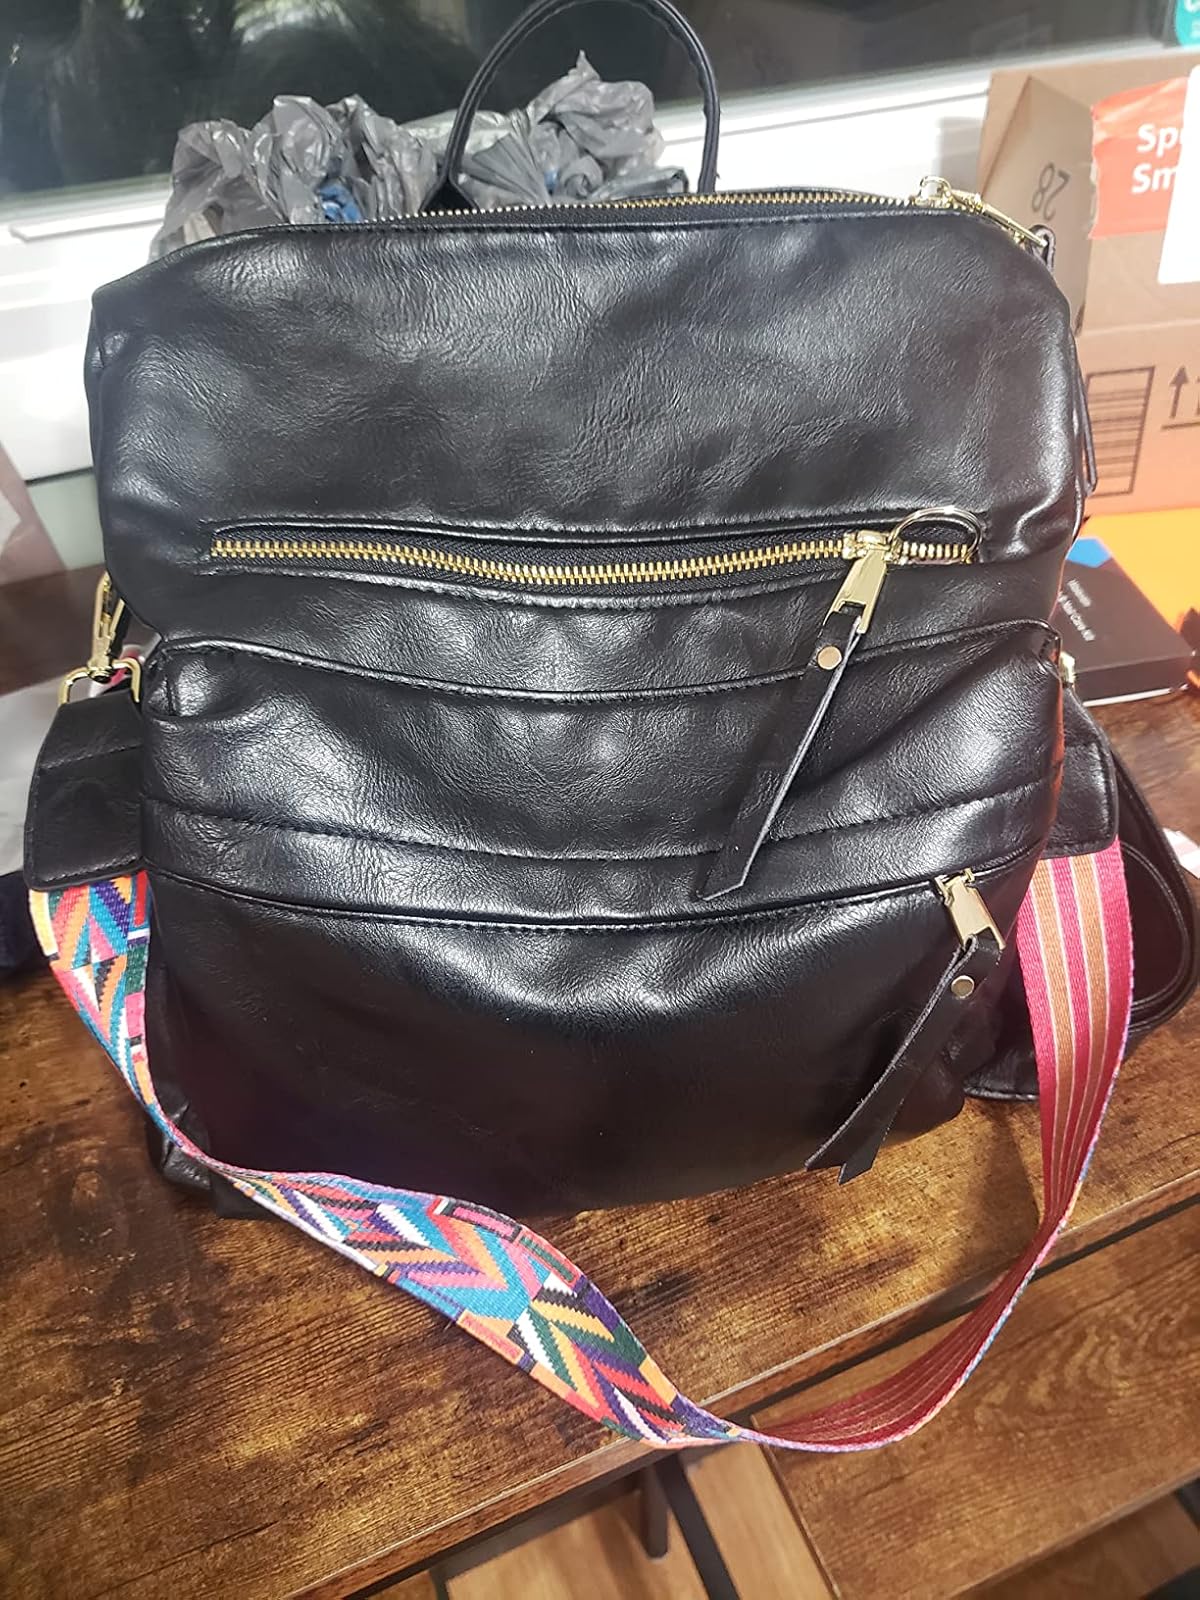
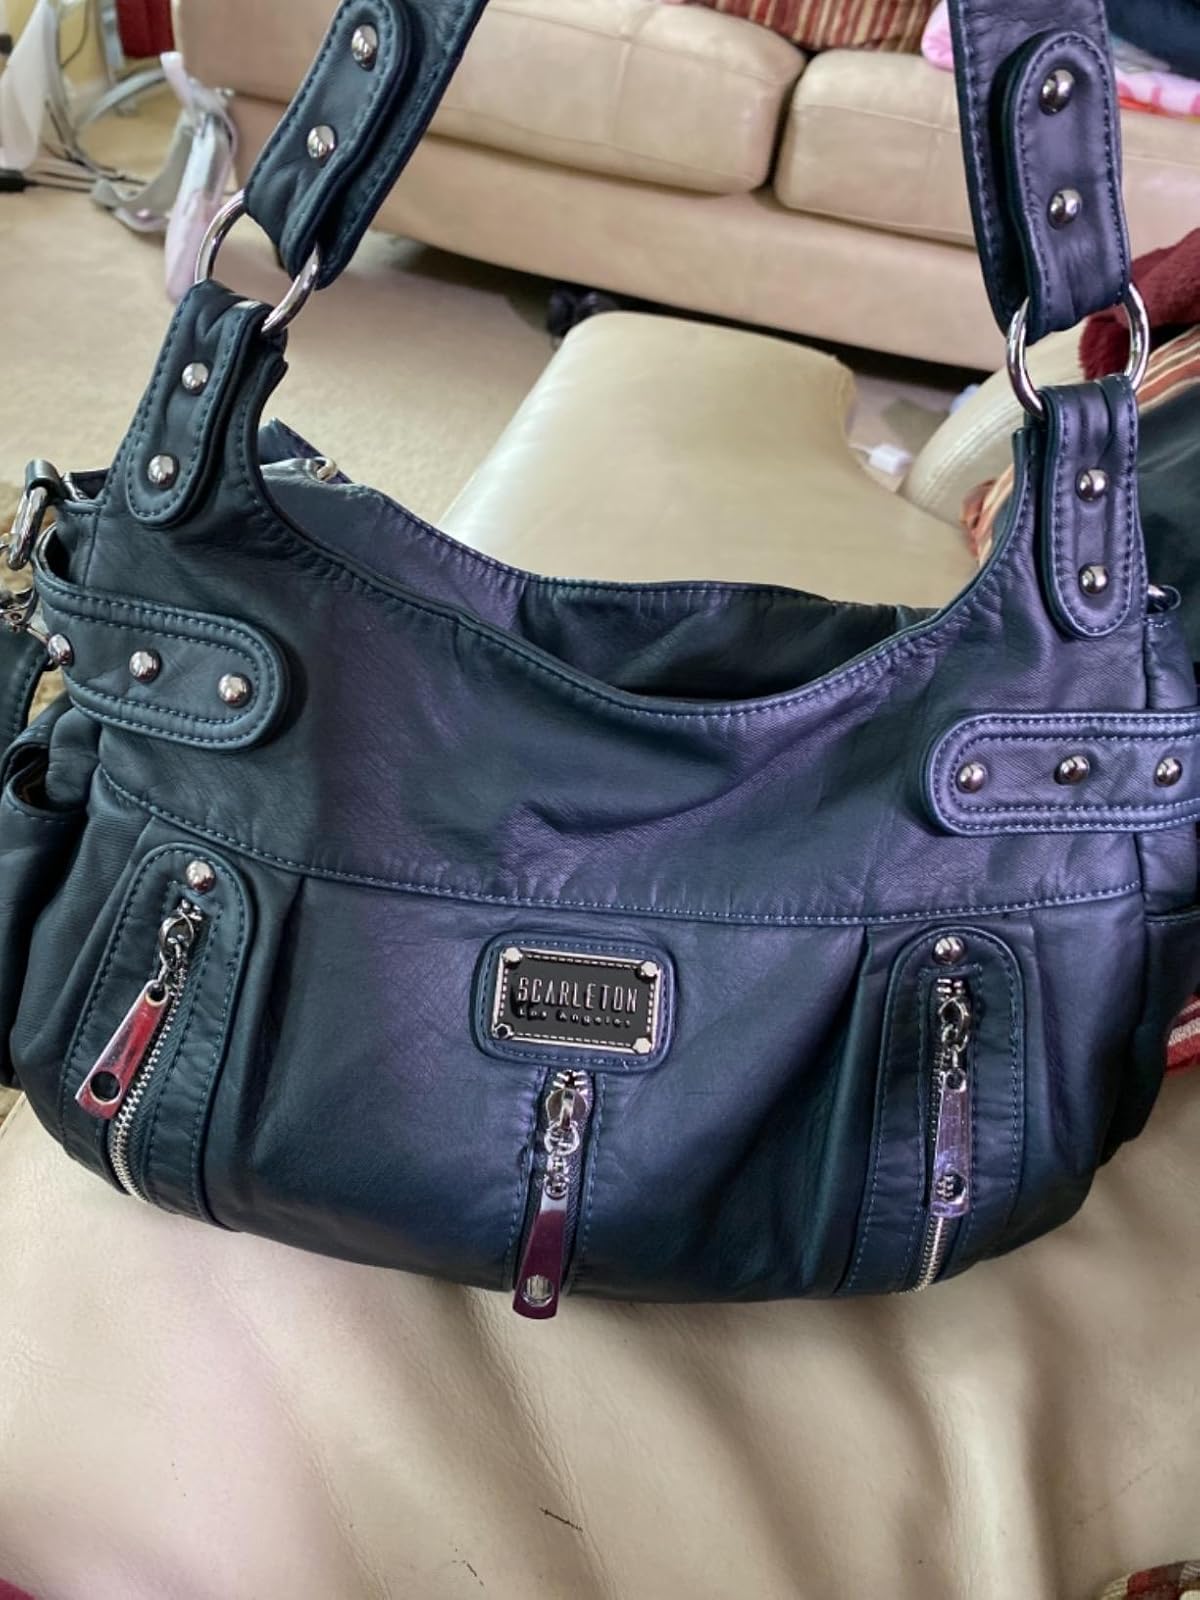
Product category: accessories_handbag
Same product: no